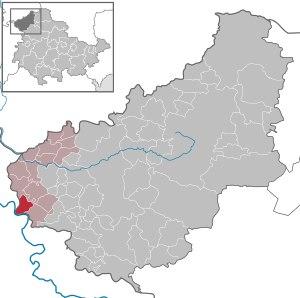
Lindewerra est une commune allemande située dans l'arrondissement d'Eichsfeld en Thuringe.